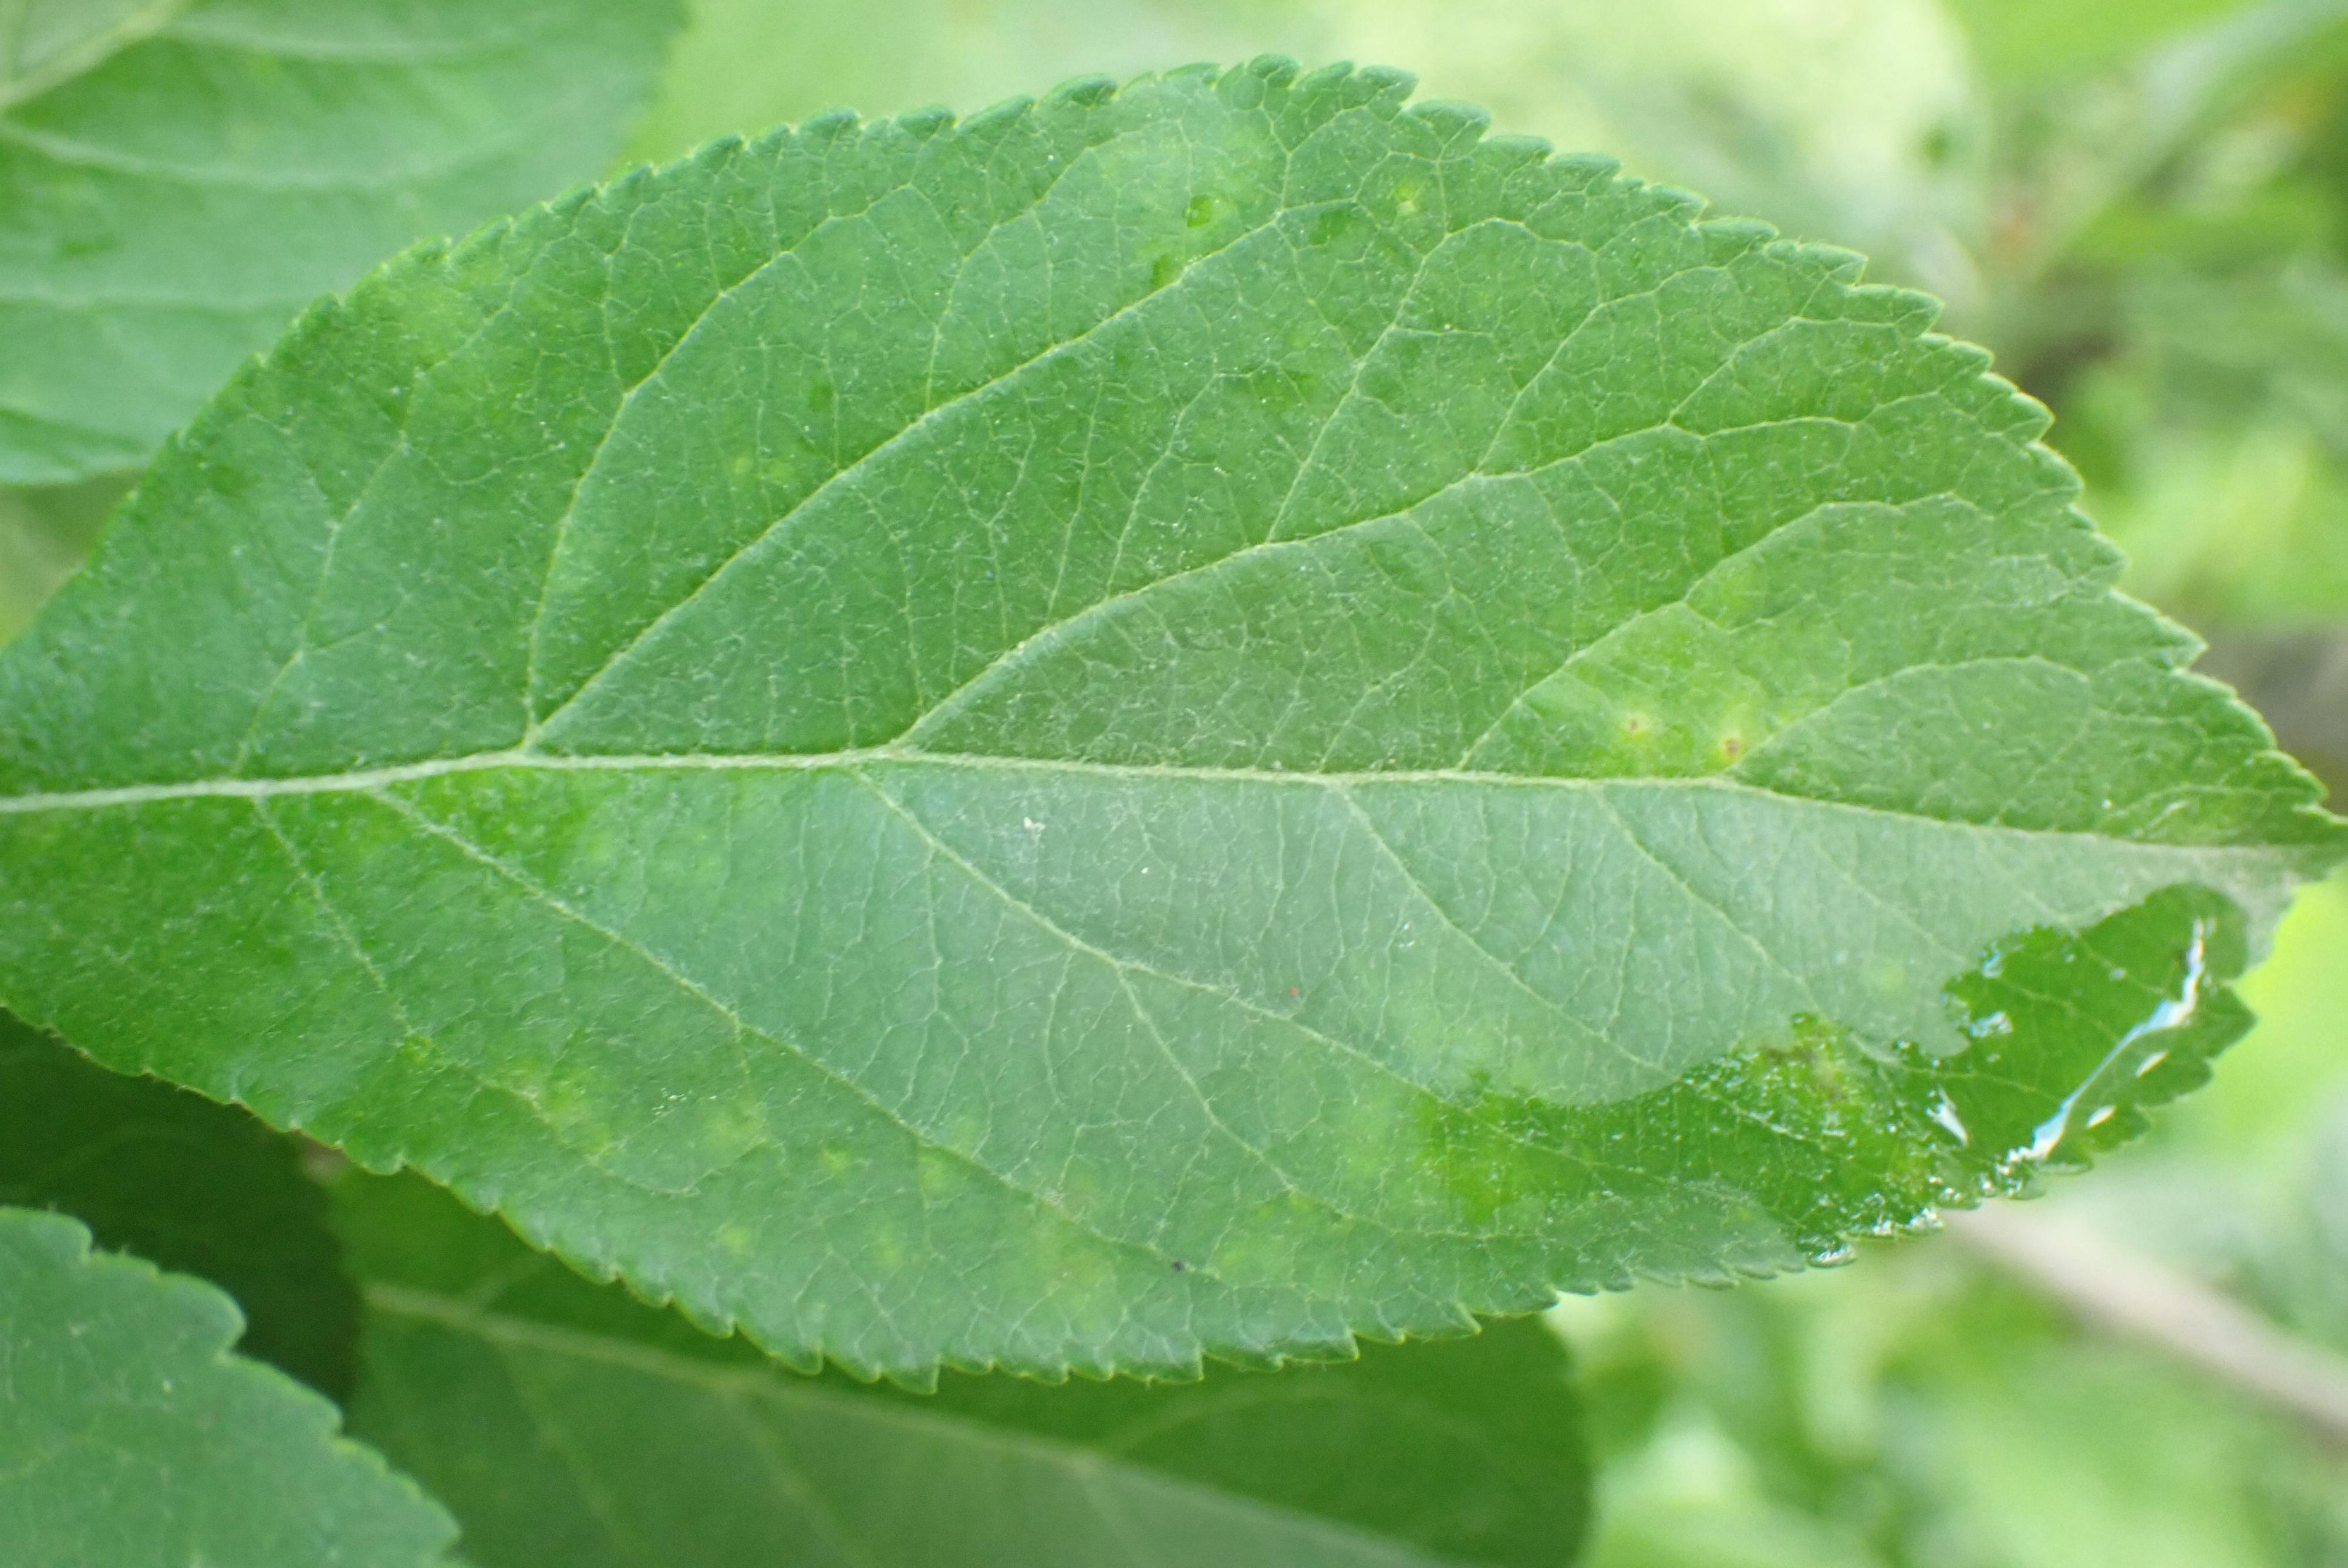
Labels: scab